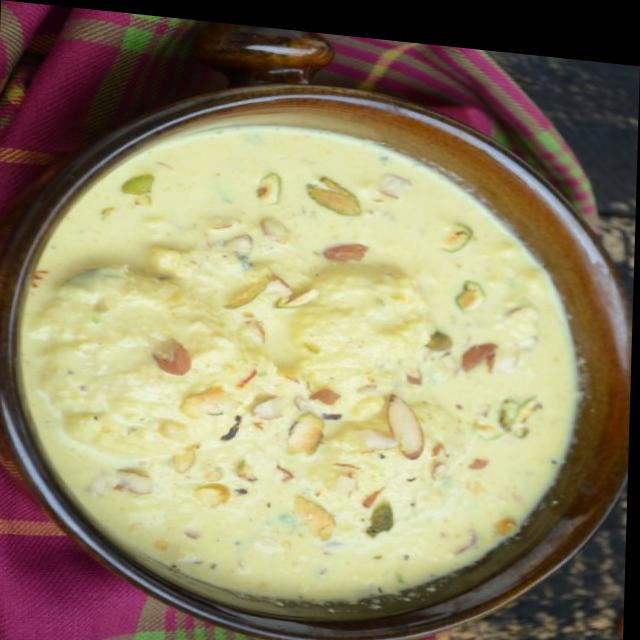
Dish: ras_malai